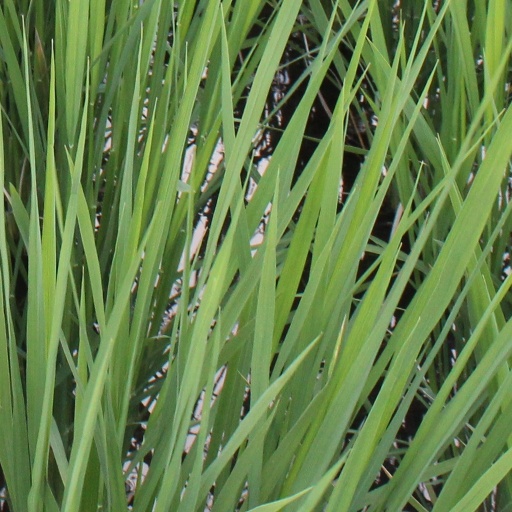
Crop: rice